David McLane

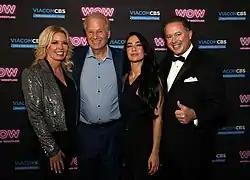
McLane (R) stands with Jeanie Buss (L), Dan Cohen, and AJ Mendez on October 6, 2021

On June 18, 2018, The Hollywood Reporter announced McLane and his business partners Jeanie Buss and Mark Burnett contracted with Mark Cuban's AXS TV for the broadcast of WOW live events commencing in early 2019. In summer of 2019 AXS TV CEO Andrew Simon announced in a live broadcast Women of Wrestling scored the highest ratings and social media engagement of any program in the 17 year history of the cable network.